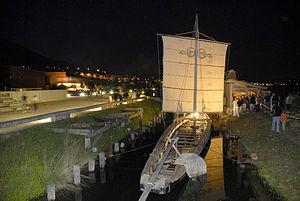
Ambiance nocturne lors d’un ""event"" au Laténium. Au premier plan, la barque romaine de Bevaix dans le port-canal reconstitué sur un modèle attesté à Avenches, la capitale de l’Helvétie romaine. Photo M. Juillard / Laténium."